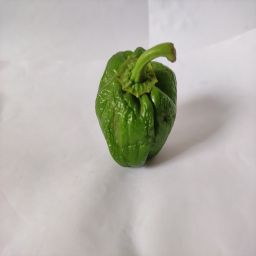
Crop: Bell Pepper
Quality: Ripe